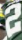
Number: 2